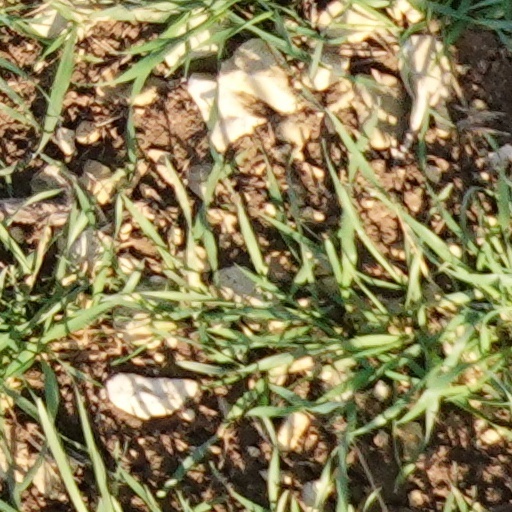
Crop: wheat